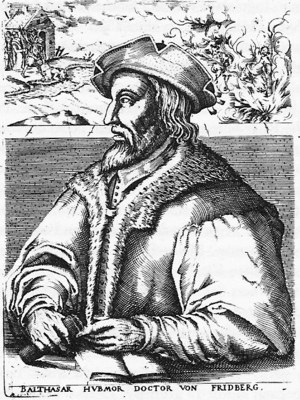
Balthazar Hubmaïer, né vers 1480 à Friedberg, Bavière, était un prédicateur évangélique anabaptiste. Mort sur le bûcher à Vienne en 1528, il compte au nombre des martyrs de la liberté de penser.